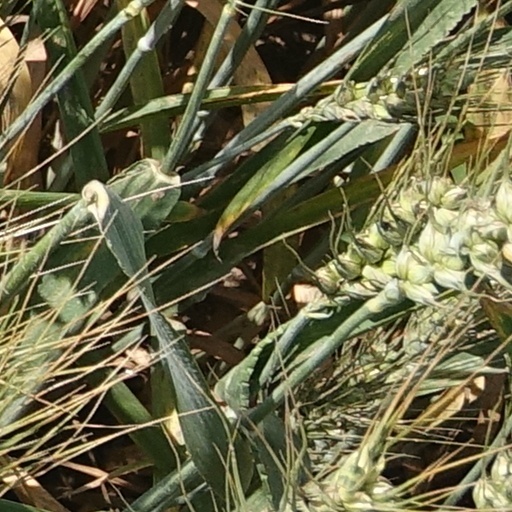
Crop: wheat